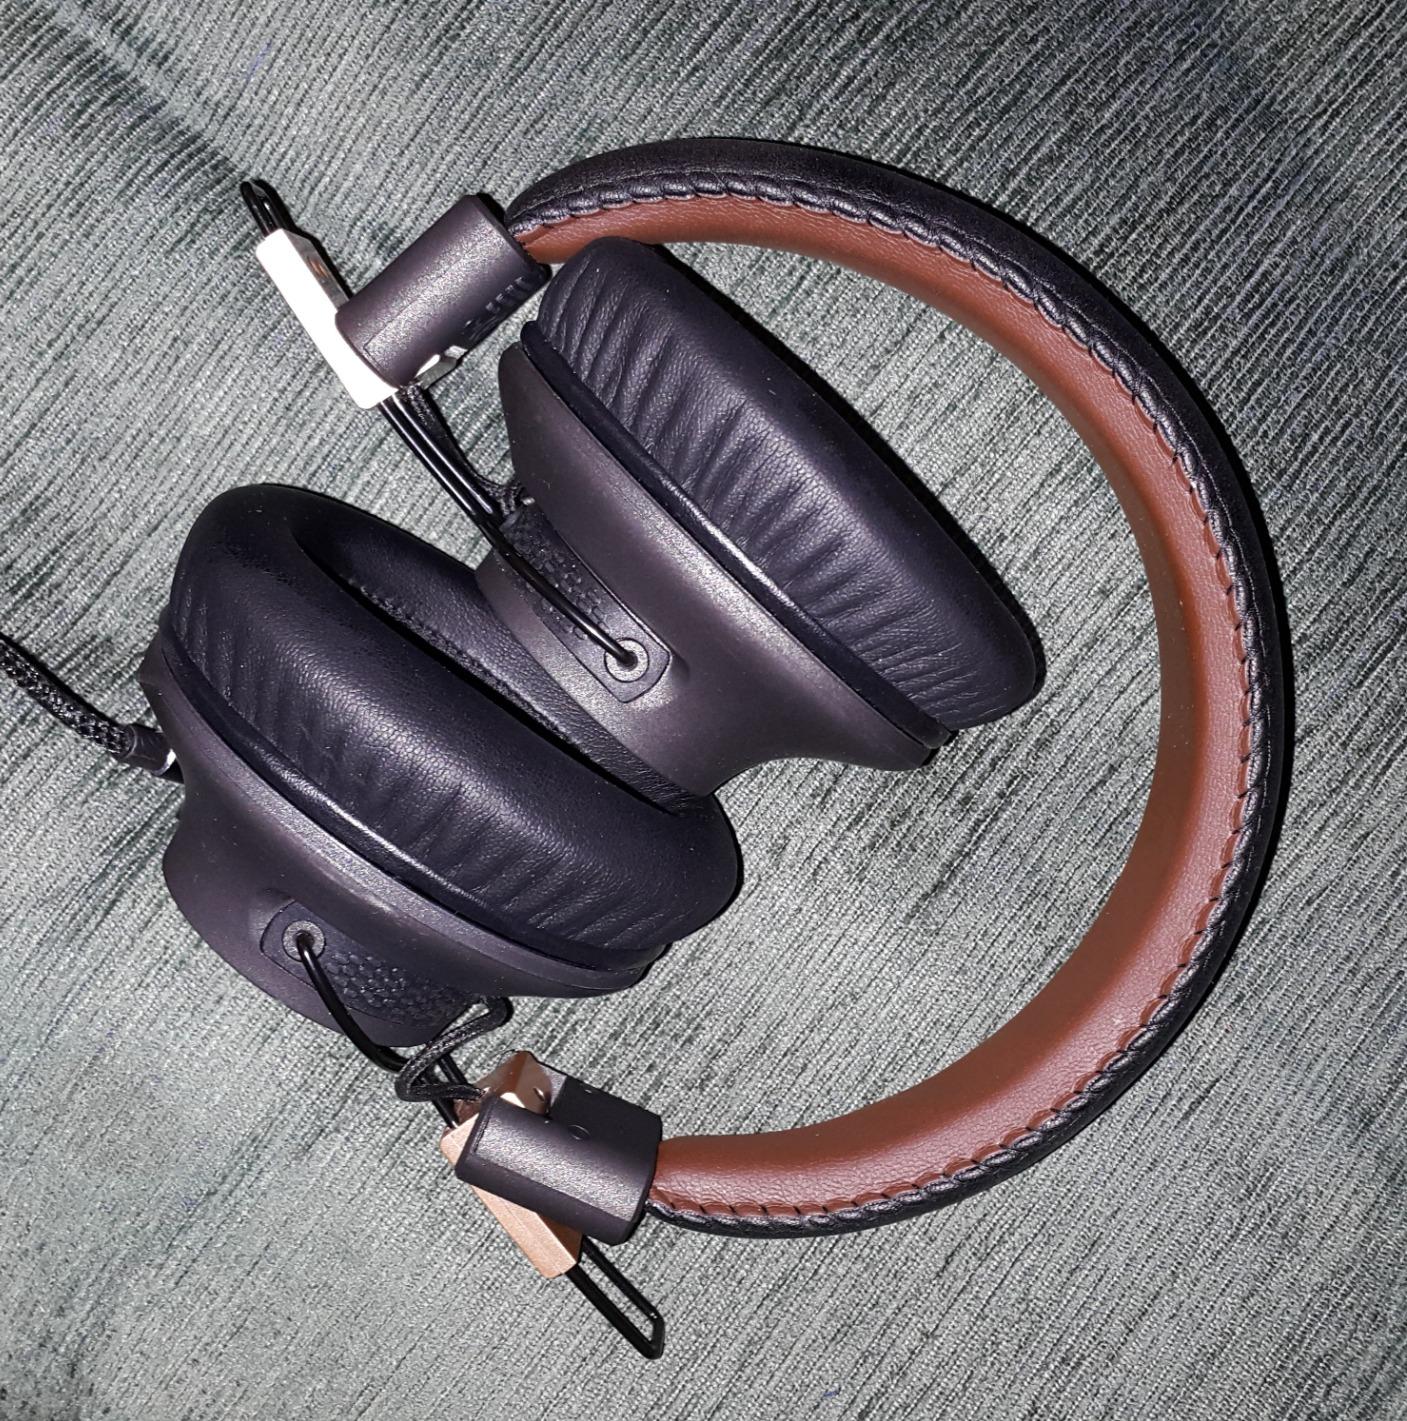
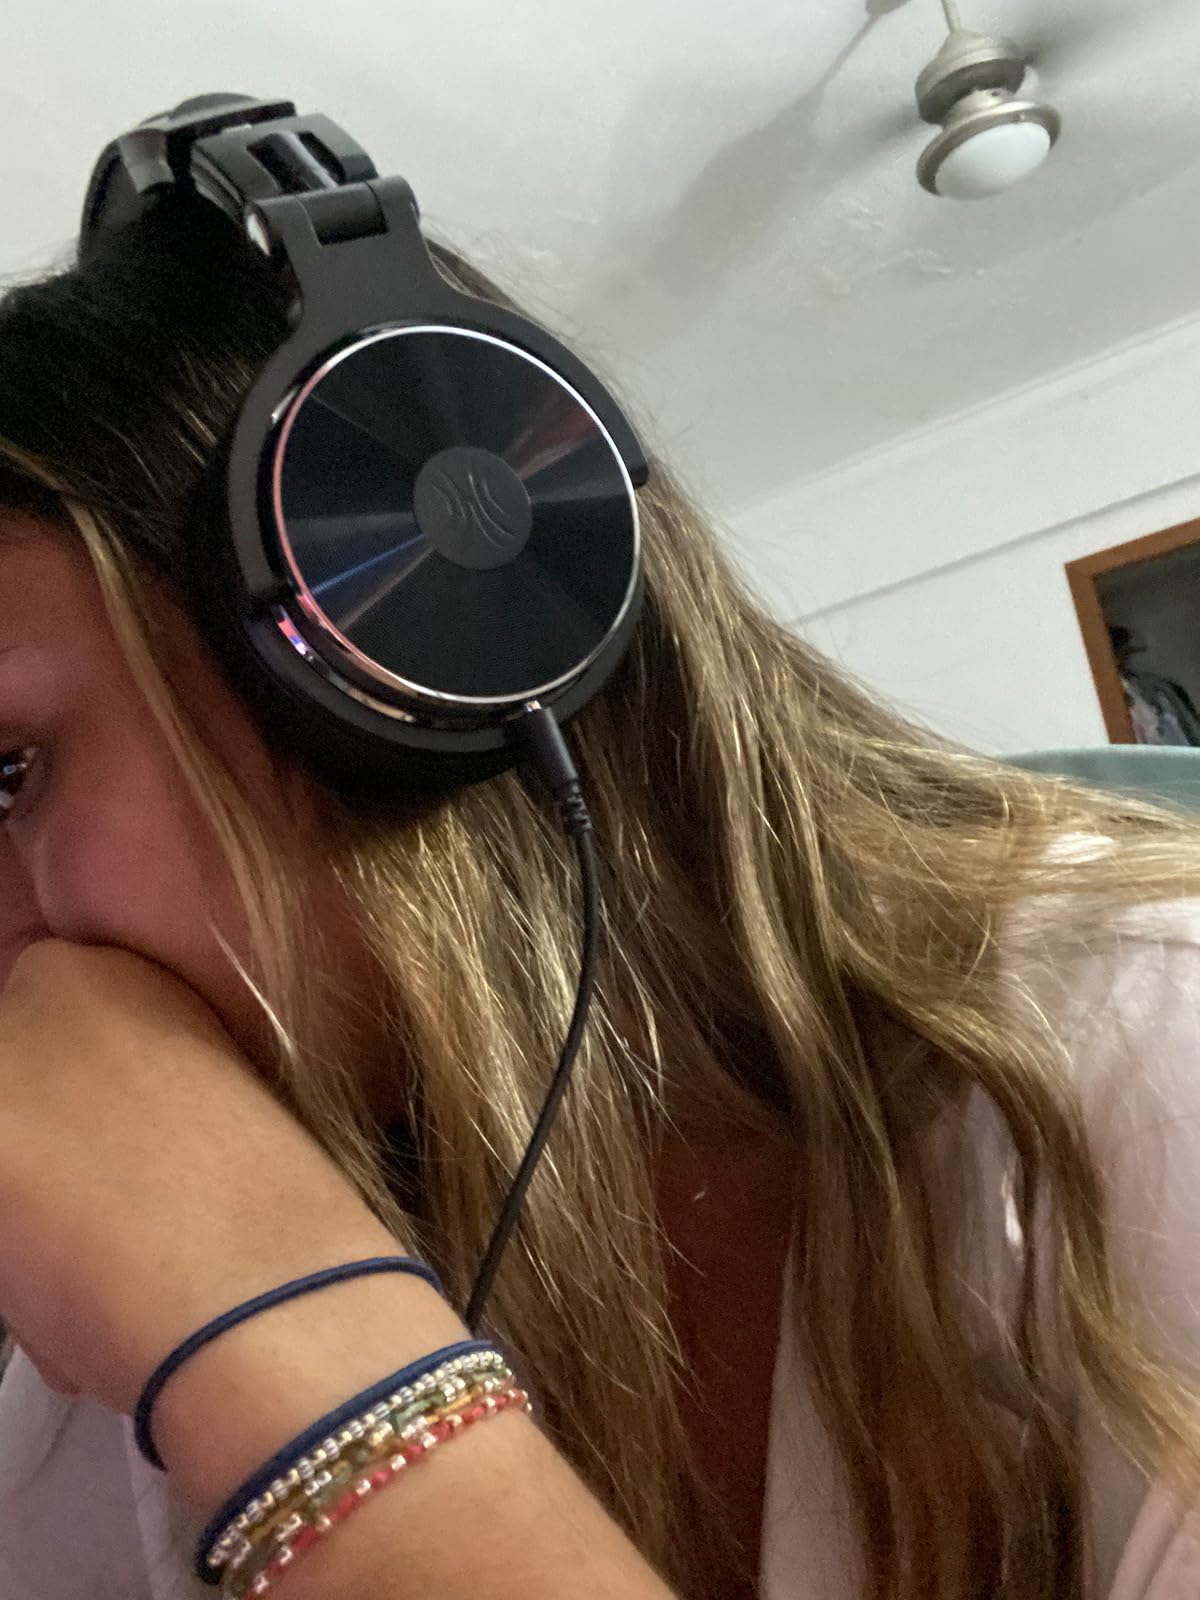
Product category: headphones
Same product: no